Nukutavake Airport

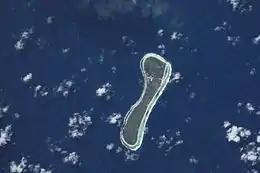
NASA satellite image of Nukutavake

Nukutavake Airport is an airport serving the village of Tavananui, located on the Nukutavake island, in the Tuamotu group of atolls in French Polynesia, from Tahiti. The closest land is small Pinaki Atoll, located to the southeast. Vairaatea Atoll Atoll lies to the west of Nukutavake.